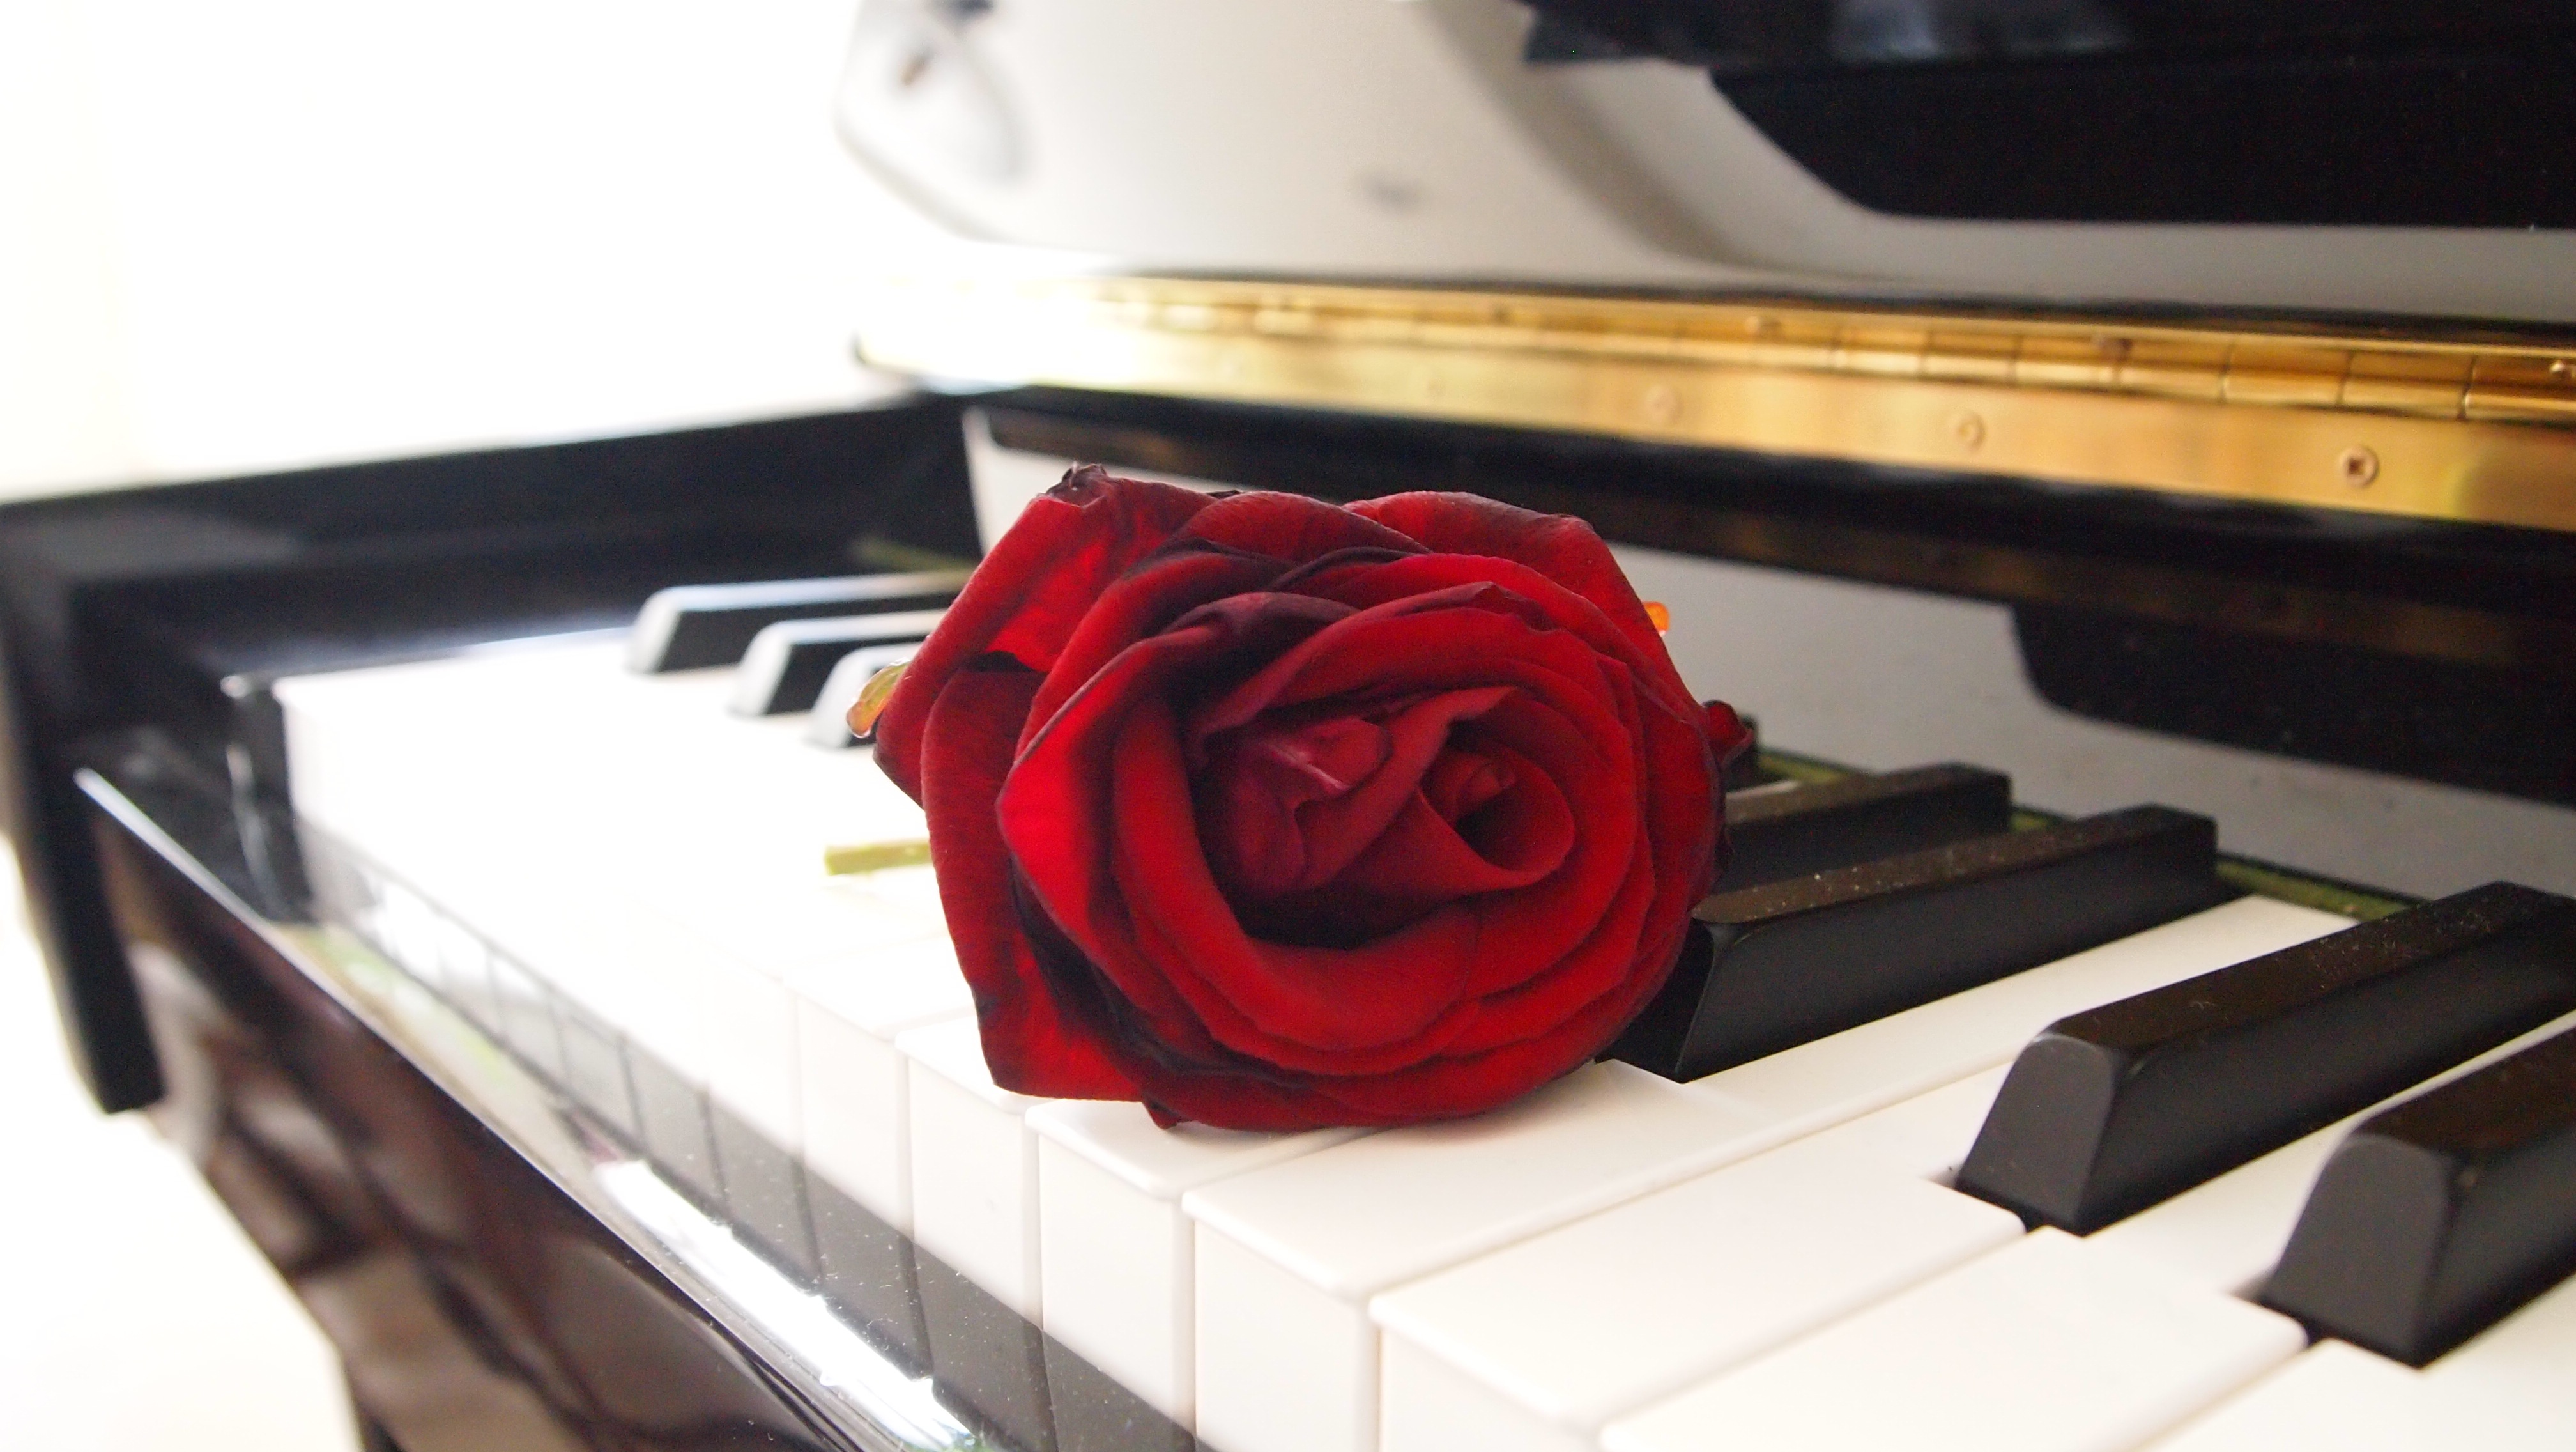
music, keyboard, technology, white, flower, atmosphere, rose, red, piano, romantic, living room, black, lighting, black white, red rose, musical instrument, flowers, keys, string instrument, electronic device